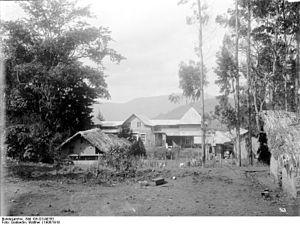
L'empire colonial allemand fut fondé après l'unification de la nation allemande en 1871 et la naissance de l'Empire allemand. Il cessa d'exister après la Première Guerre mondiale.